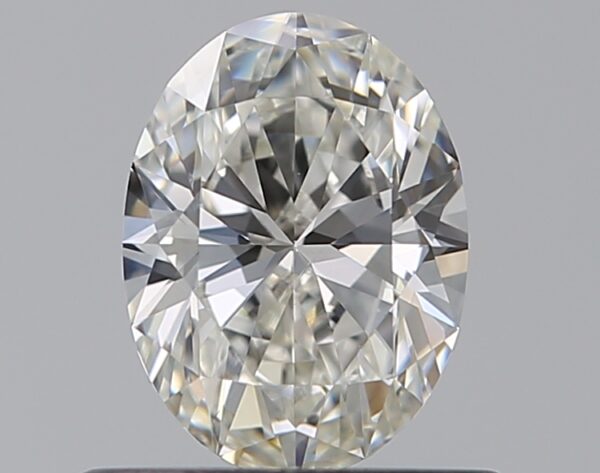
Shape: oval
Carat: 0.5
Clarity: VVS2
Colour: H
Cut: EX
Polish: EX
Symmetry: EX
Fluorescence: N
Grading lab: GIA
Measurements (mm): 6.11 x 4.52 x 2.71